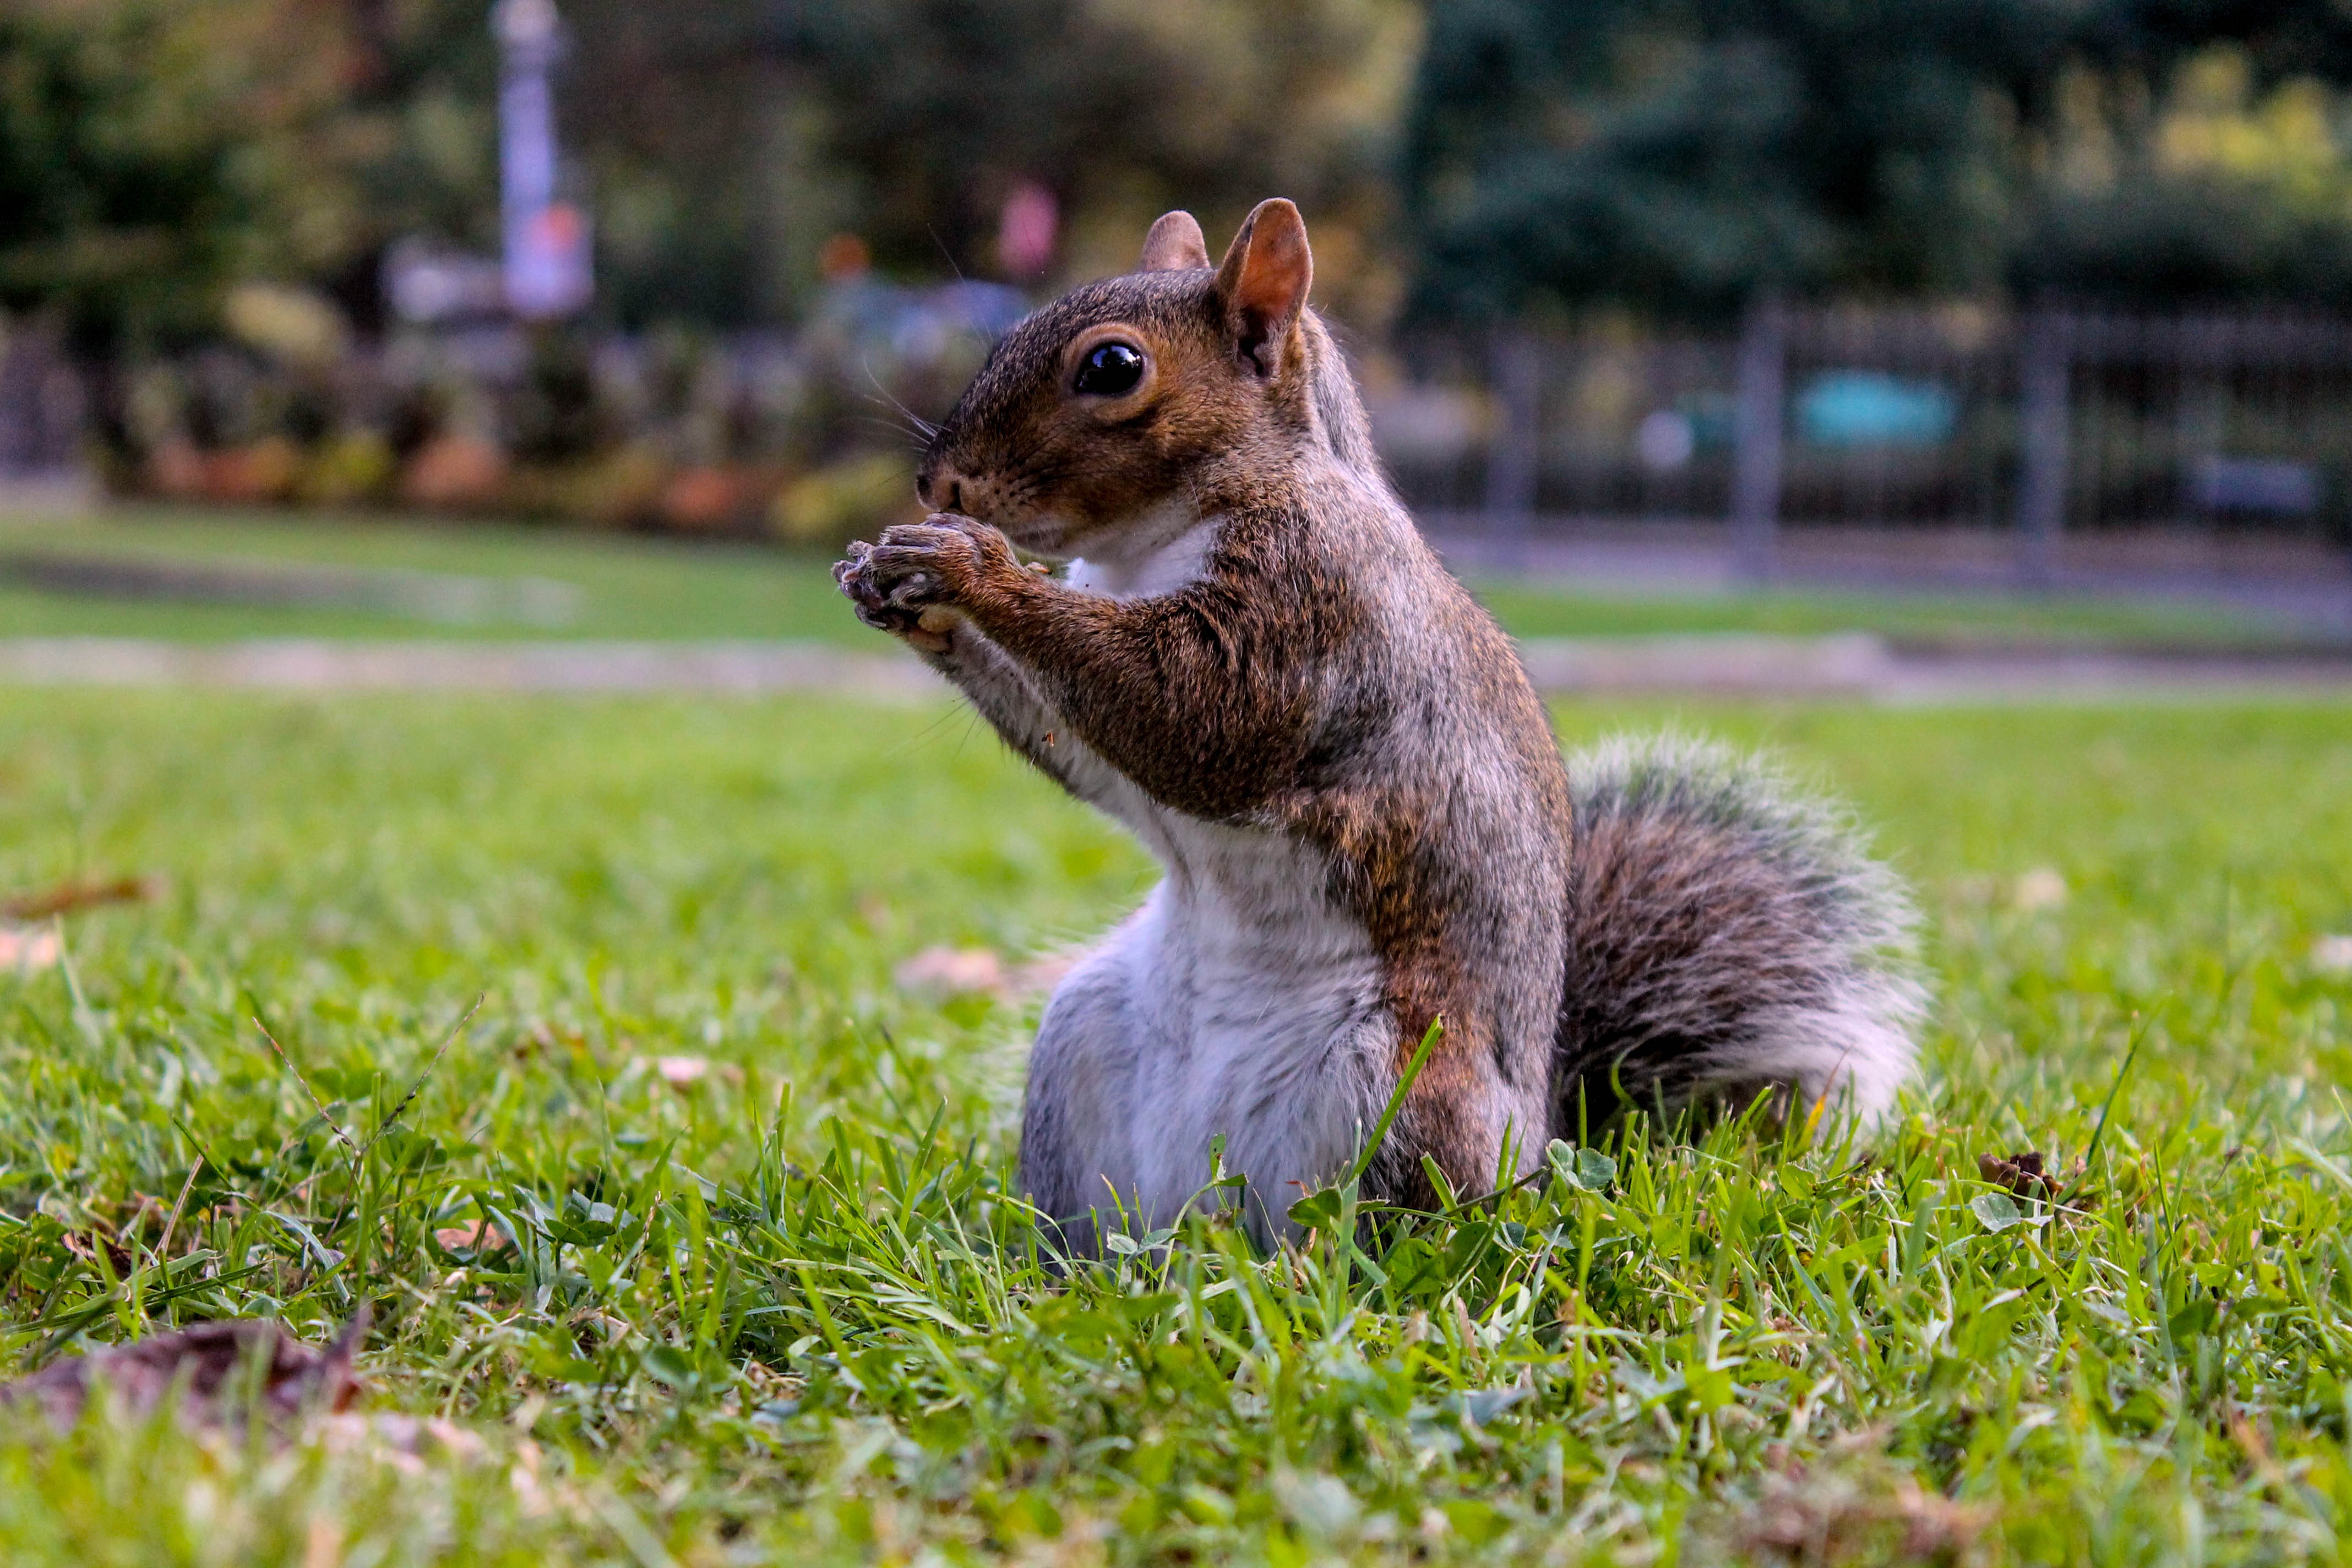
landscape, nature, grass, lawn, animal, wildlife, mammal, squirrel, nut, eat, rodent, fauna, whiskers, vertebrate, fox squirrel